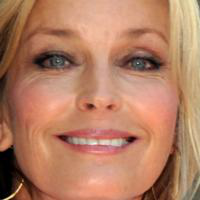
Age group: age 41-55